Thamaraikulam Pathi

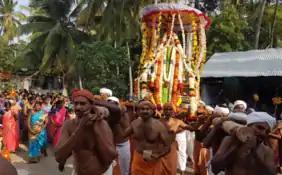
Ayya vahana bavani with Village people & Guru Family members, January 2019

Like all other Pathis, the Palliyarai forms the inner and central structure of the whole architecture. An inner corridor, which allows the worshippers to circumambulate, surrounds the Palliyarai. In front of this inner corridor, is a hall where the prayers are conducted. Sivayu Medai is located southeast of Palliyarai.